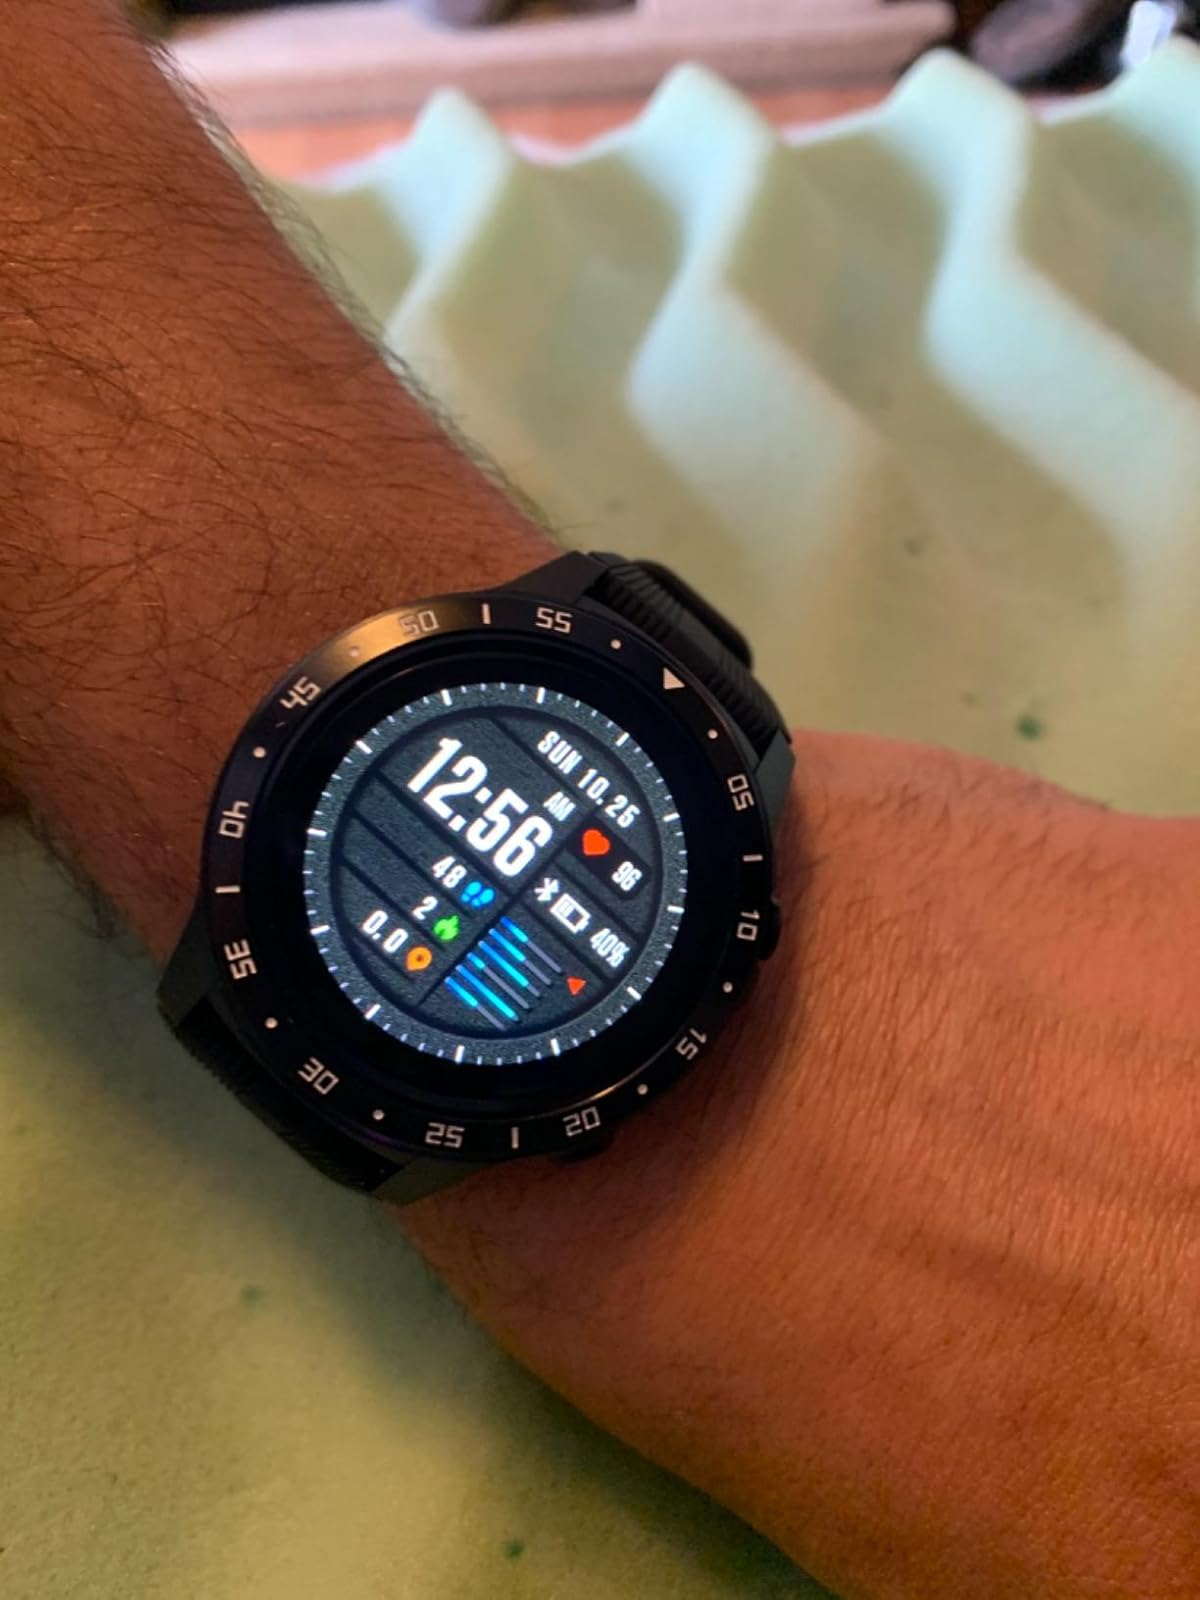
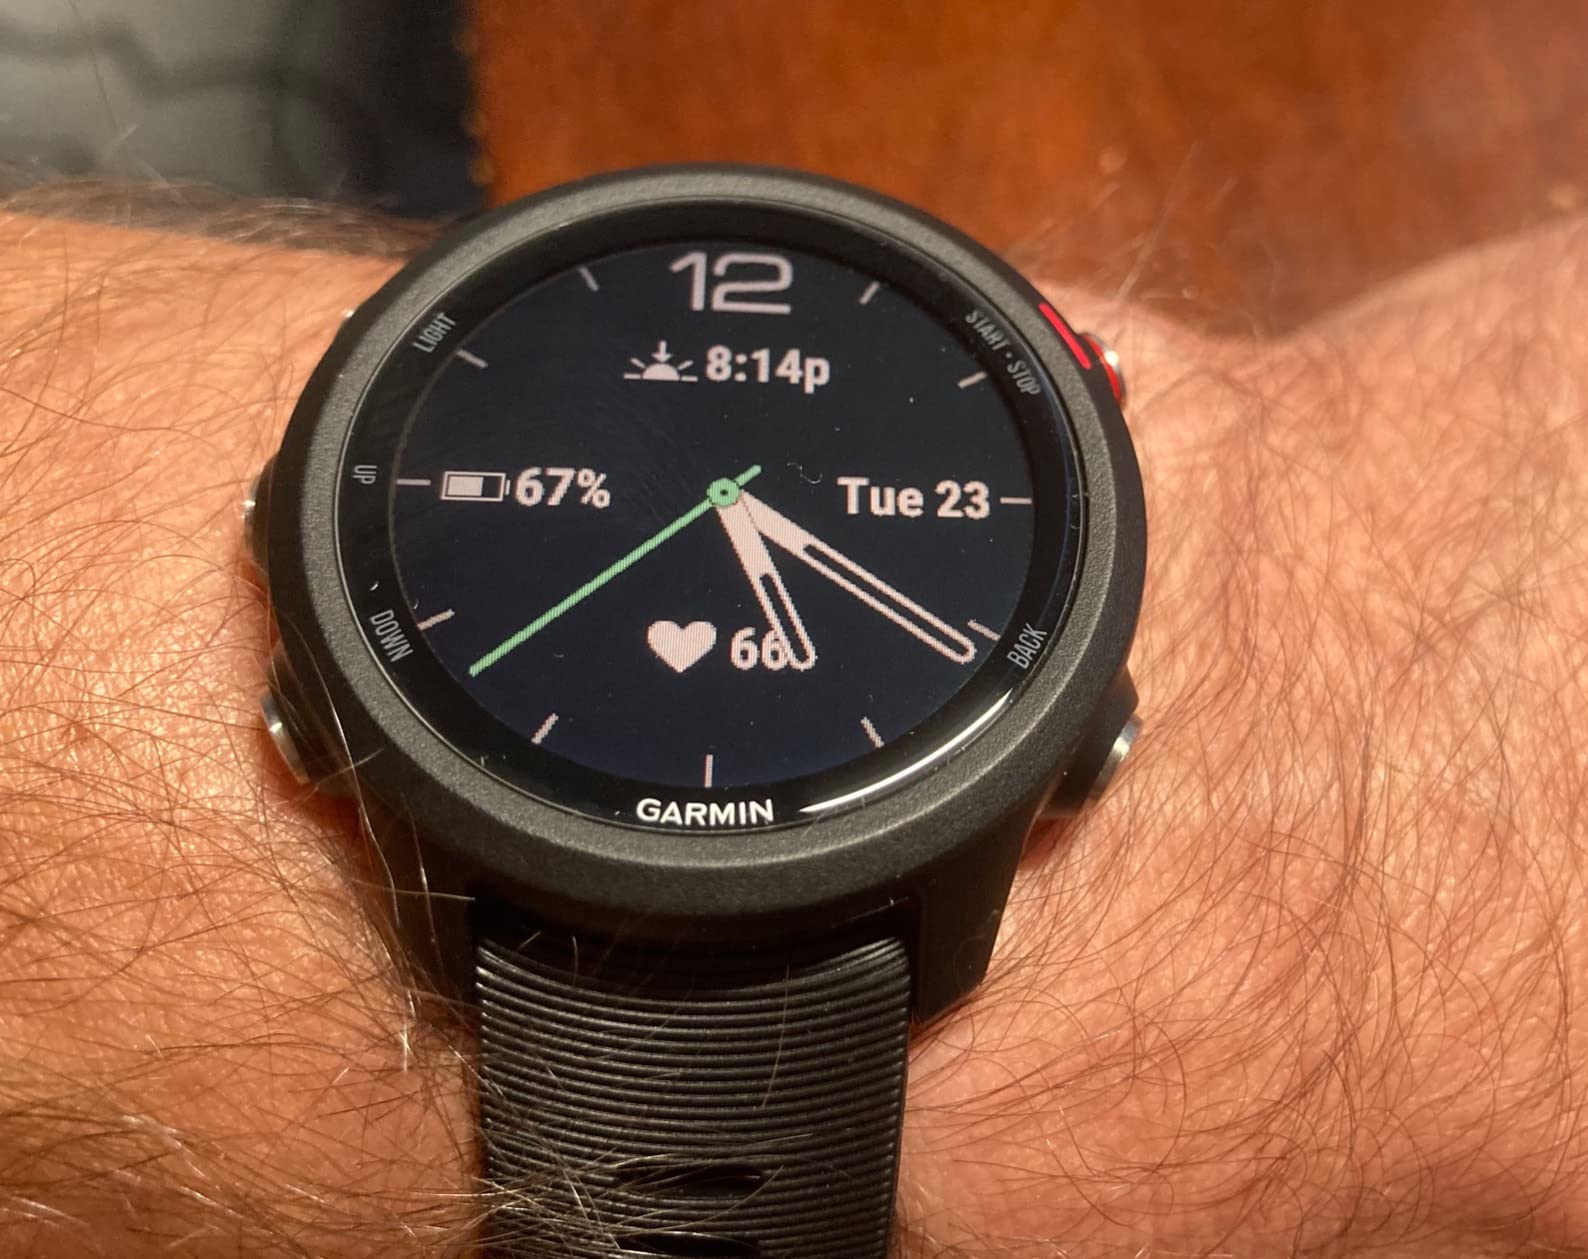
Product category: smartwatch
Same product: no